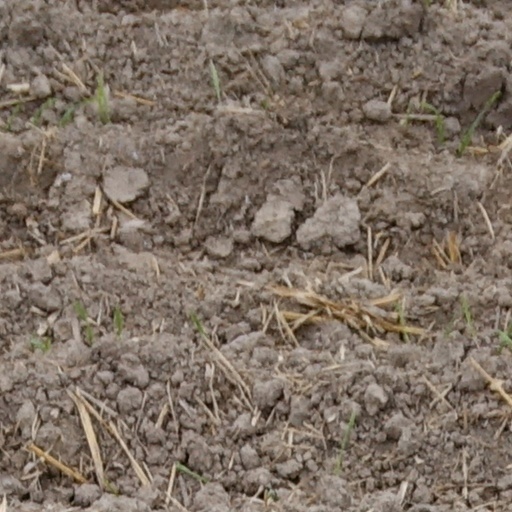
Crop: wheat